Forced confession

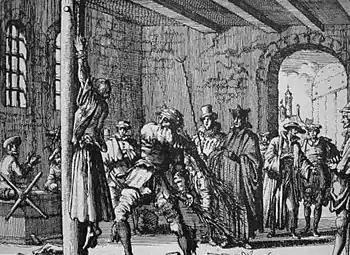
"The teacher Ursula painfully tortured, whipped, beaten, and finally burned in Maastricht, AD 1570" engraved by Jan Luyken for the "Martyrs Mirror", 1685

A forced confession is a confession obtained from a suspect or a prisoner by means of torture (including enhanced interrogation techniques) or other forms of duress. Depending on the level of coercion used, a forced confession is not valid in revealing the truth. The individuals being interrogated may agree to the story presented to them or even make up falsehoods themselves in order to satisfy the interrogator and discontinue their suffering.